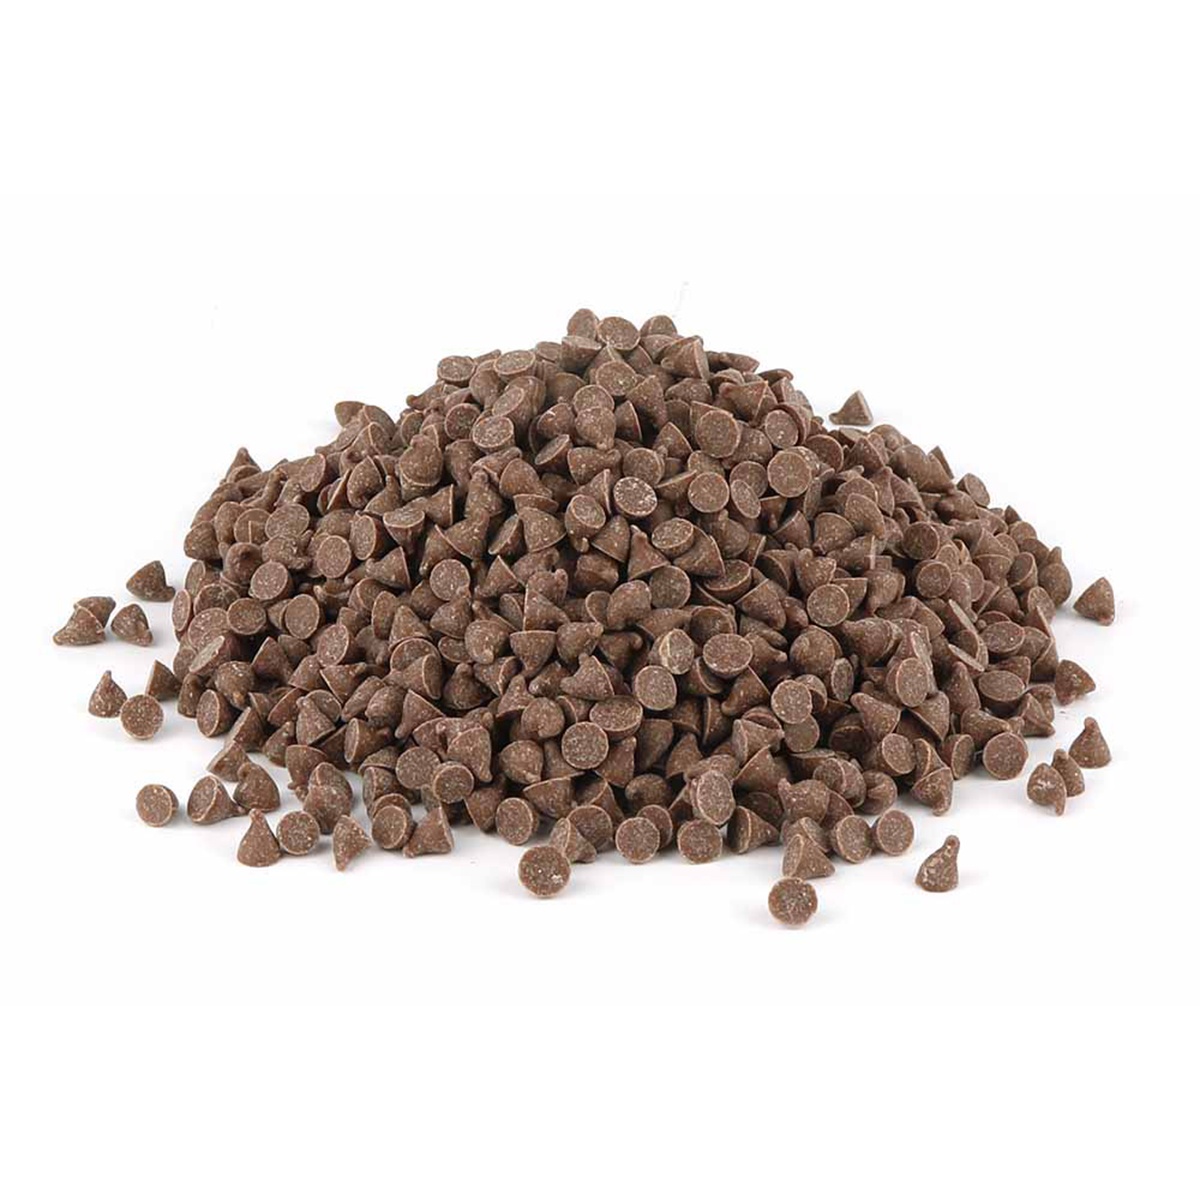
Milk Chocolate Chips
About Milk Chocolate Chips Our indulgent Milk Chocolate Chips make the perfect addition to your baking. Made from creamy and smooth milk chocolate, these chips are sure to satisfy your sweet tooth. Perfectly sized for baking, our chips offer an incomparable flavor for your recipes. Benefits Of Milk Chocolate Chips They make you smile and get along with you just by their tender and silky-smooth touch. The antioxidants present in some of them are health boosters, these are flavonoids that protect cells from harm. This type of snack runs to us like a battery, in which case an ideal option for fighting fatigue in the middle of the day. They are made up of calcium, therefore, the very reason they keep our bones strong and healthy. With Dietary guidelines, consuming a moderate amount of alcohol may even have a beneficial role in heart health by lowering blood pressure and boosting overall circulation. Uses Of Milk Chocolate Chips Baking Bliss: Whether it is ooey-gooey chocolate chip cookies, exquisite brownies, or yummy muffins, milk chocolate chips are the ultimate ingredients you need. Their creamy mixture itself with a ton of flavor and a mellow texture is all around mouth-watering additionally. Dessert Decoration: Make the vanilla ice cream sundaes, yogurt bowls, or fruit salad tastier by blooming the milk chocolate chips all over. The harmony of warm chocolate and cold fruit is truly the greatest love affair there is. Trail Mix Magic: Add milk chocolate chips, nuts, dried fruit, and granola to your grocery list to mix and match to your liking and create your unique trail mix. It is great for eating on a hike, a drive, or as an afternoon snack. The perfect combination of protein and fiber to maintain your energy balance. Hot Cocoa Upgrade: Stir in milk chocolate chips to the hottest milk to create a luxurious cappuccino drink that will make you warm and comfortable. Add whipped cream or marshmallows for a really special treat. Gifting Goodness: Package milk chocolate chips in jars or bags. It's a great idea to use them as gifts. Give them to your friends as a homemade gift and it will ensure a happy smile on their faces. They will find it intriguing and will certainly try their hands at the new recipes that you have searched for. FAQ Are milk chocolate chips the same as chocolate bars? Hence, both are expressed in milk chocolate. Bars are for snacking, whereas chips are an adventure for melting and baking. Can I use milk chocolate chips for melting? Absolutely! Milk mixtures are the ones to smooth out and do just about anything, be it making ganaches, dipping strawberries, or pouring sauces across desserts. Are milk chocolate chips suitable for vegan diets? Pity, though, that most of the milk chocolate chips are not vegan-friendly as it means they may include dairy. Seek out lactose-free products if you're vegan. Moreover, do not forget to check the ingredients to be sure that they are free from any form of animal product. How should I store milk chocolate chips? Ideally, preserve them separately, but away from direct sun in a cool and dry place to avoid melting or blooming. A pantry, a cupboard, or any other enclosed area is useful. Can I use milk chocolate chips for savory dishes? Although they're mainly used in sweet dishes, daring chefs love to add the stir variety to mild sauces like chili or mole which tastes sweet. Are milk chocolate chips gluten-free? In the majority of cases that is true but it's still wise to check the packaging for the possibility of cross-contamination since gluten can be dangerous. Which is the best time to have Milk Chocolate Chips? When I first tried milk chocolate chips, there was no time for thinking it was so sweet that I was in a sorry mood or had a thrilling bite. Do your oatmeal breakfast get spiced and sprinkled with chocolate, or do you eat lovely chocolate chips baked into cookies during your afternoon break? Perfect milk chocolate chips could make an ordinary day special or extraordinarily delicious. Now, whenever the hankering for dessert hits, savor the sweetness to the fullest!
Brand: The Whole Food Guys
Category: Food, Beverages & Tobacco > Food Items > Cooking & Baking Ingredients > Baking Chips